University of Washington Information School

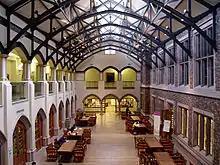
Mary Gates Hall interior

The school is in Mary Gates Hall, one of several university buildings bordering Drumheller Fountain. Formerly known as the Physics Building, it was renamed in 1995 after receipt of a $10 million gift from the family of Mary Maxwell Gates. In 1999 a $35 million expansion added updated classrooms and computer labs, office spaces, and commons, transforming the 1928 historic building and 1949 addition into a 175,000-square-foot quadrangle with a skylit commons at its center and a new main entry facing Suzzallo Library. The architects of the original building were John Graham & Company and the architects of record for the 1999 expansion were Bassetti Architects.